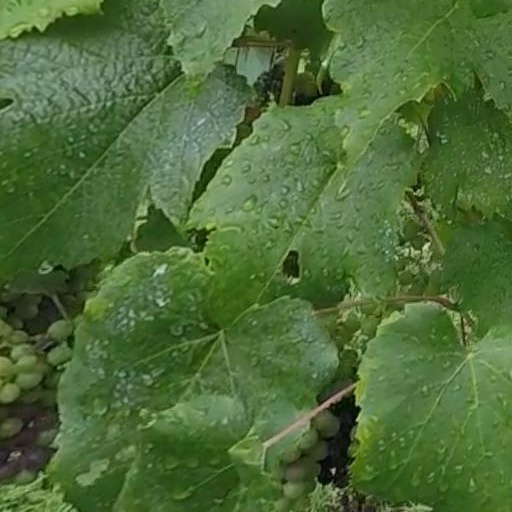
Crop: grape